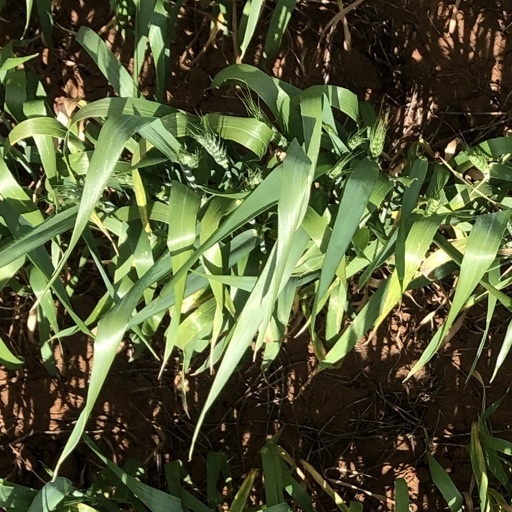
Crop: wheat